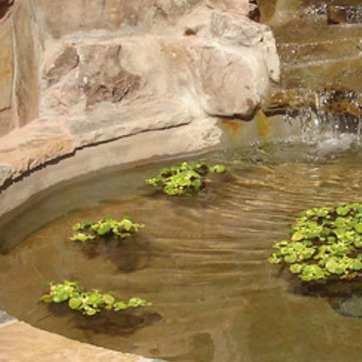
Material: foliage